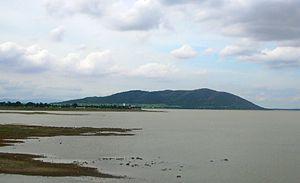
Les montagnes de Dong Phaya Yen, sont une chaîne de montagnes des provinces de Chaiyaphum, Lopburi, Saraburi et Nakhon Ratchasima au centre de la Thaïlande. C'est une extension du sud-ouest des monts Phetchabun, qui sépare le bassin de la Chao Phraya et le plateau de Khorat. Longue de 170 km, la chaîne est continuée au sud par les monts de Sankamphaeng.